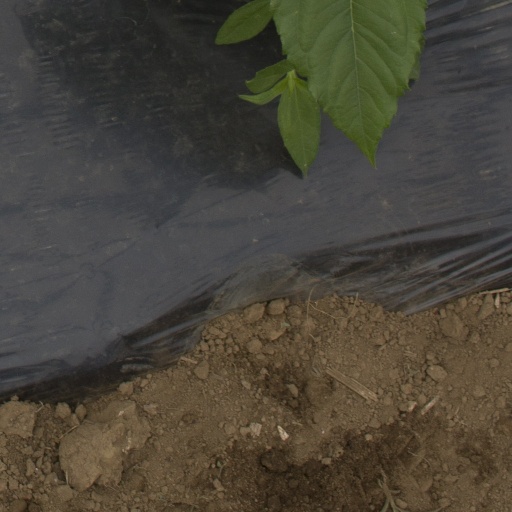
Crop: Jerusalem artichoke